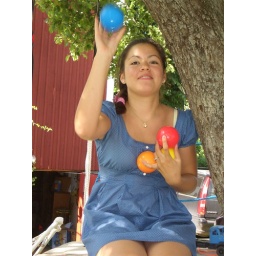
haha I think that blue ball actually bonked me in the head